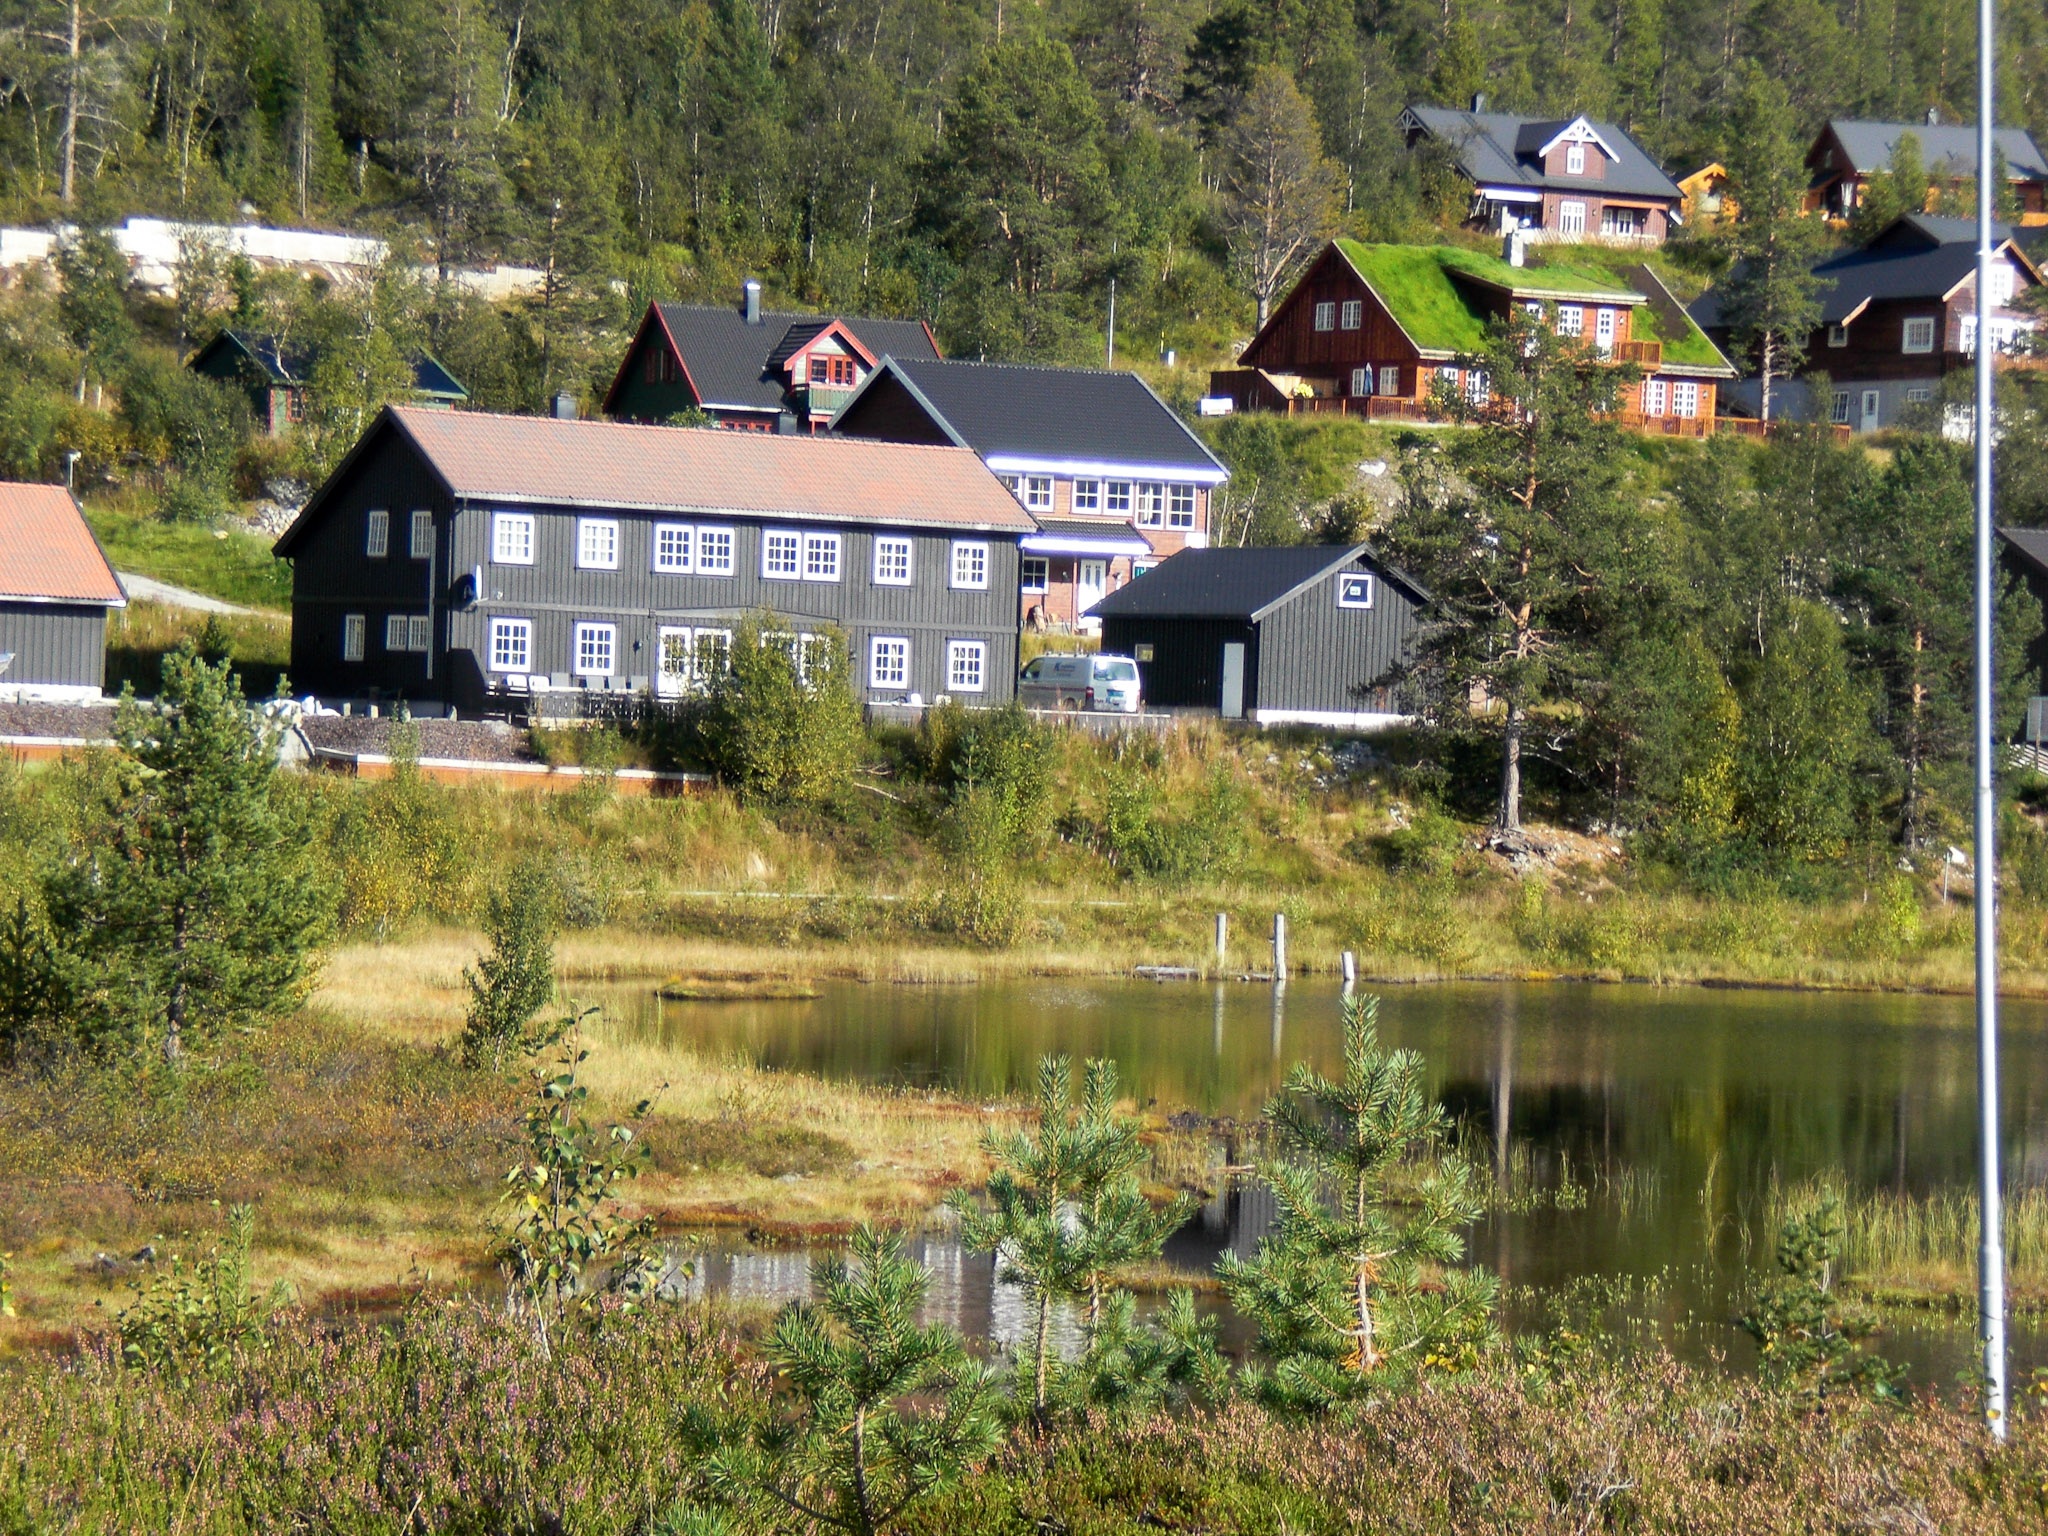
rural area, estate, farm, cottage, pond